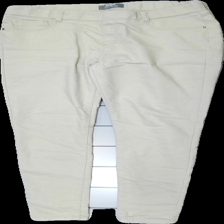
View: front
Type: Jeans
Category: Ladies
Brand: Not in the list
Brand text on label: eden
Colors: Beige
Material: 75% bomull 25% polyester
Cut: Tight
Size: 42
Season: All
Damage: luddiga
Damage location: top center
Price range: <50
Recommended usage: Reuse
Description: beiga jeans